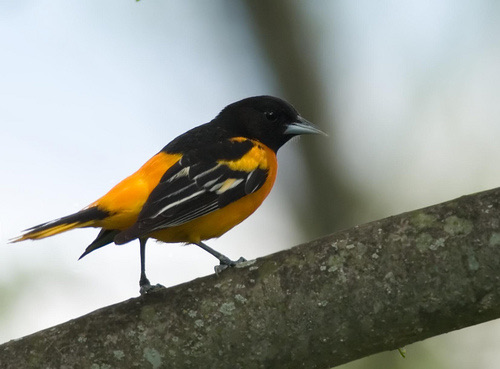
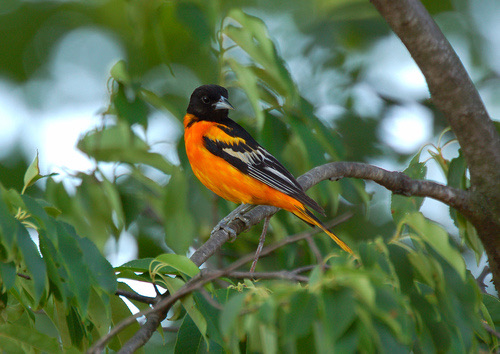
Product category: misc
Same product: yes